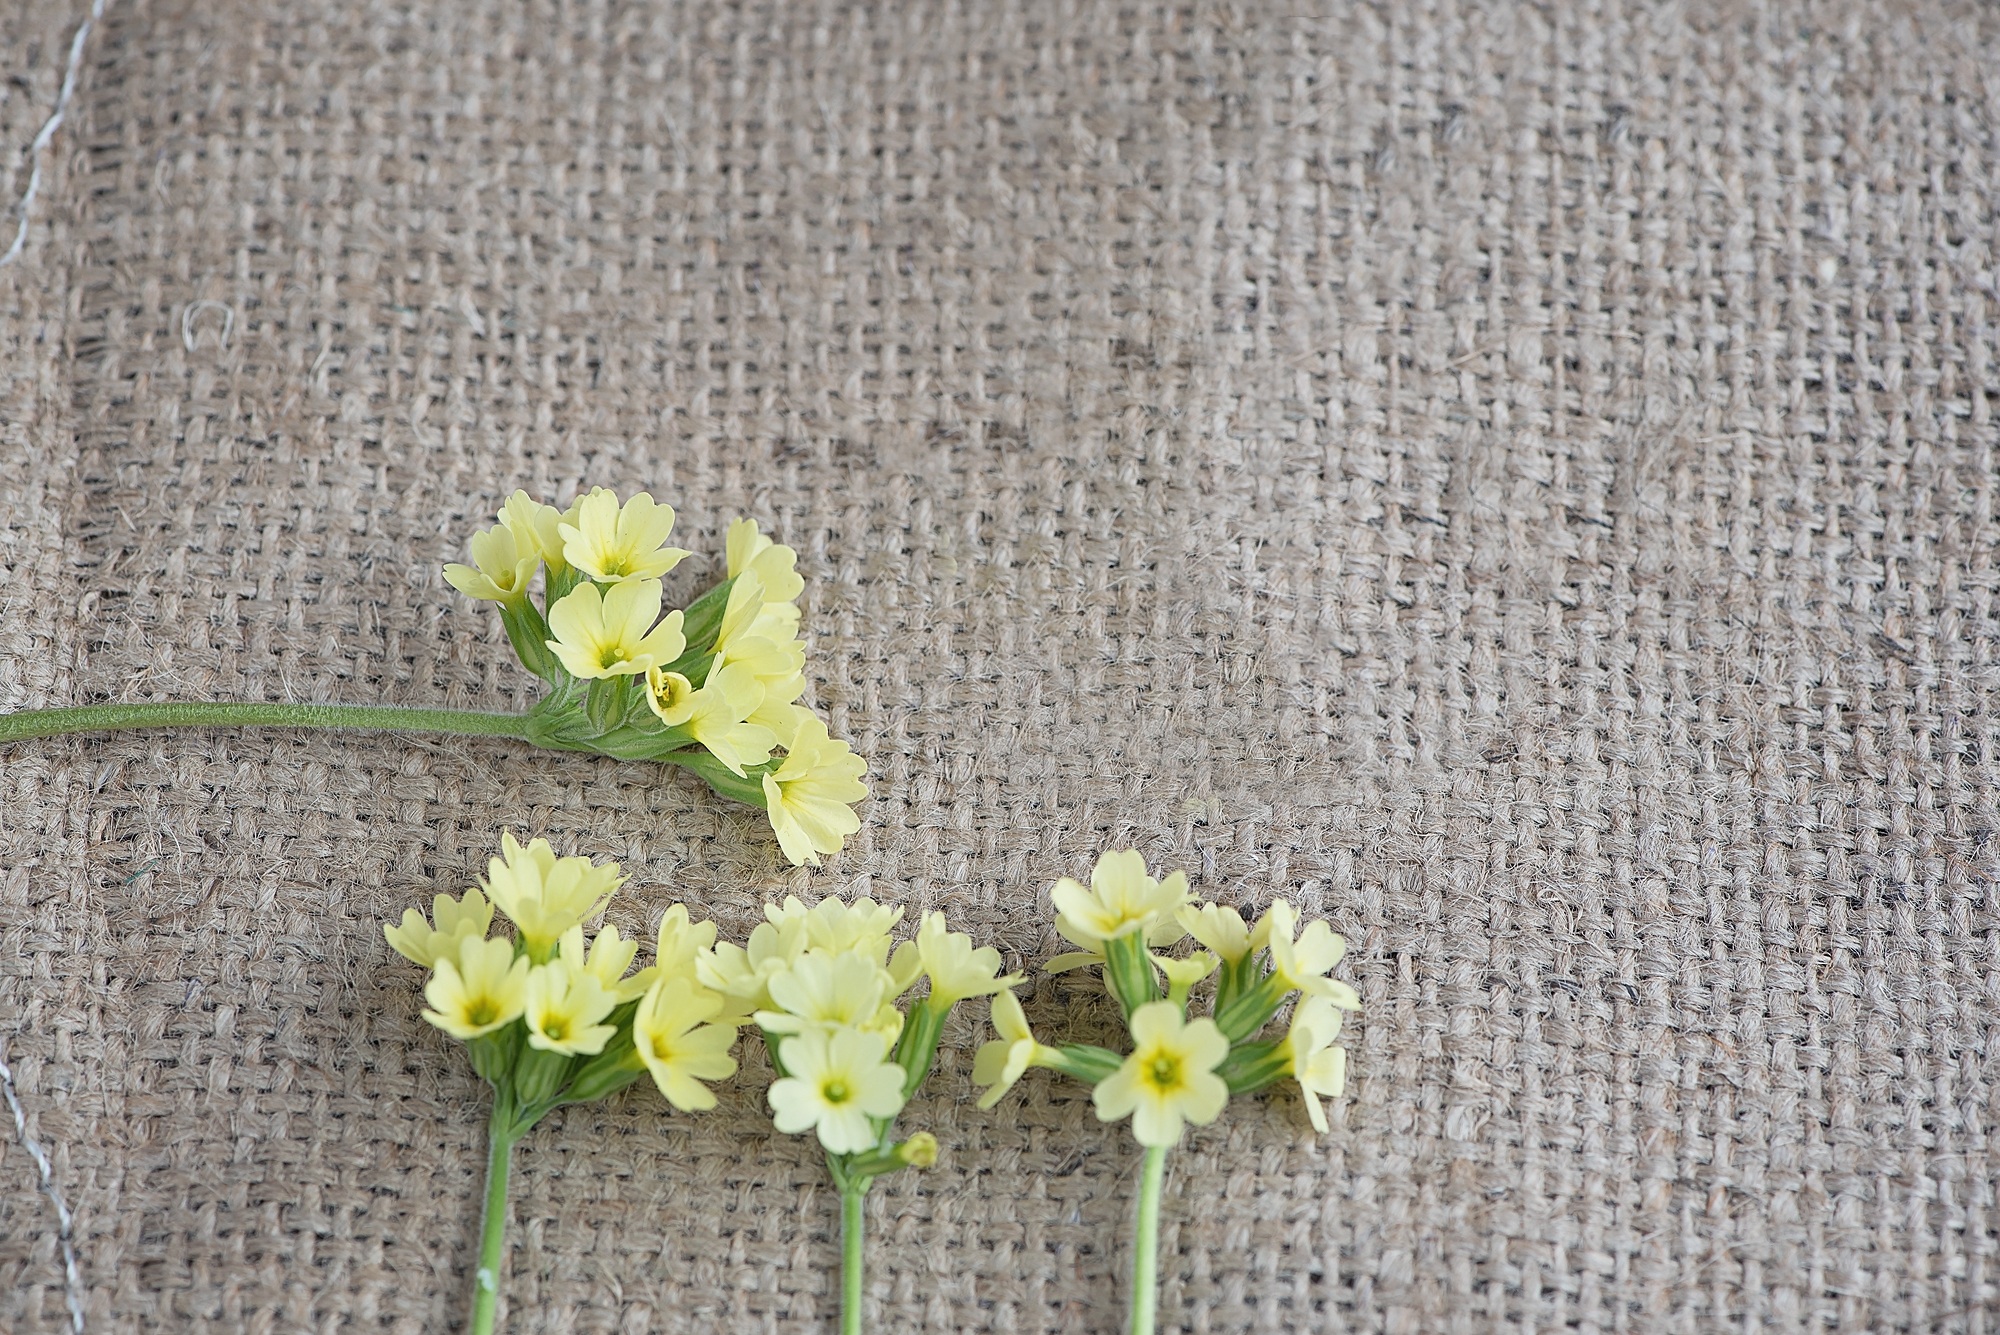
plant, leaf, flower, spring, green, produce, yellow, close, flora, flowers, pointed flower, negative space, art, four, piece, early bloomer, yellow flowers, spring flower, cowslip, text freedom, jute, land plant